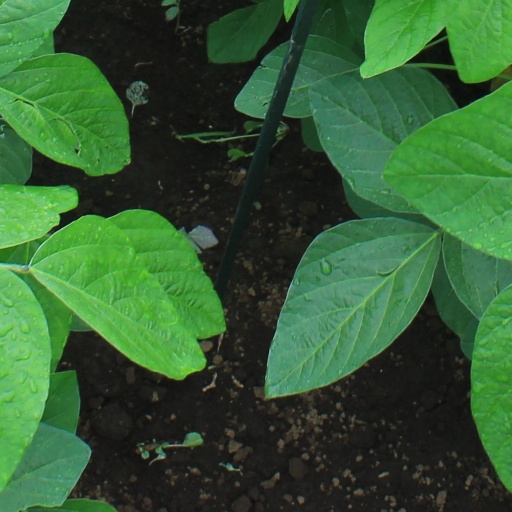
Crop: soybean